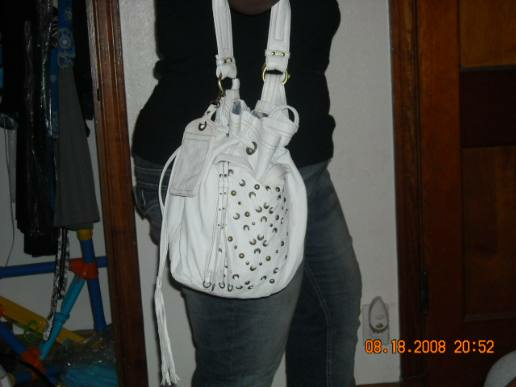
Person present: Yes